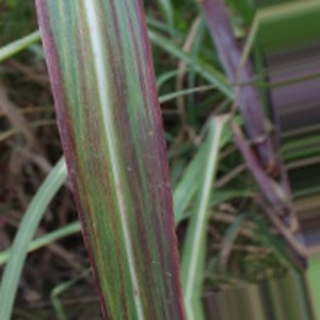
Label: sugarcane_bacterial_blight